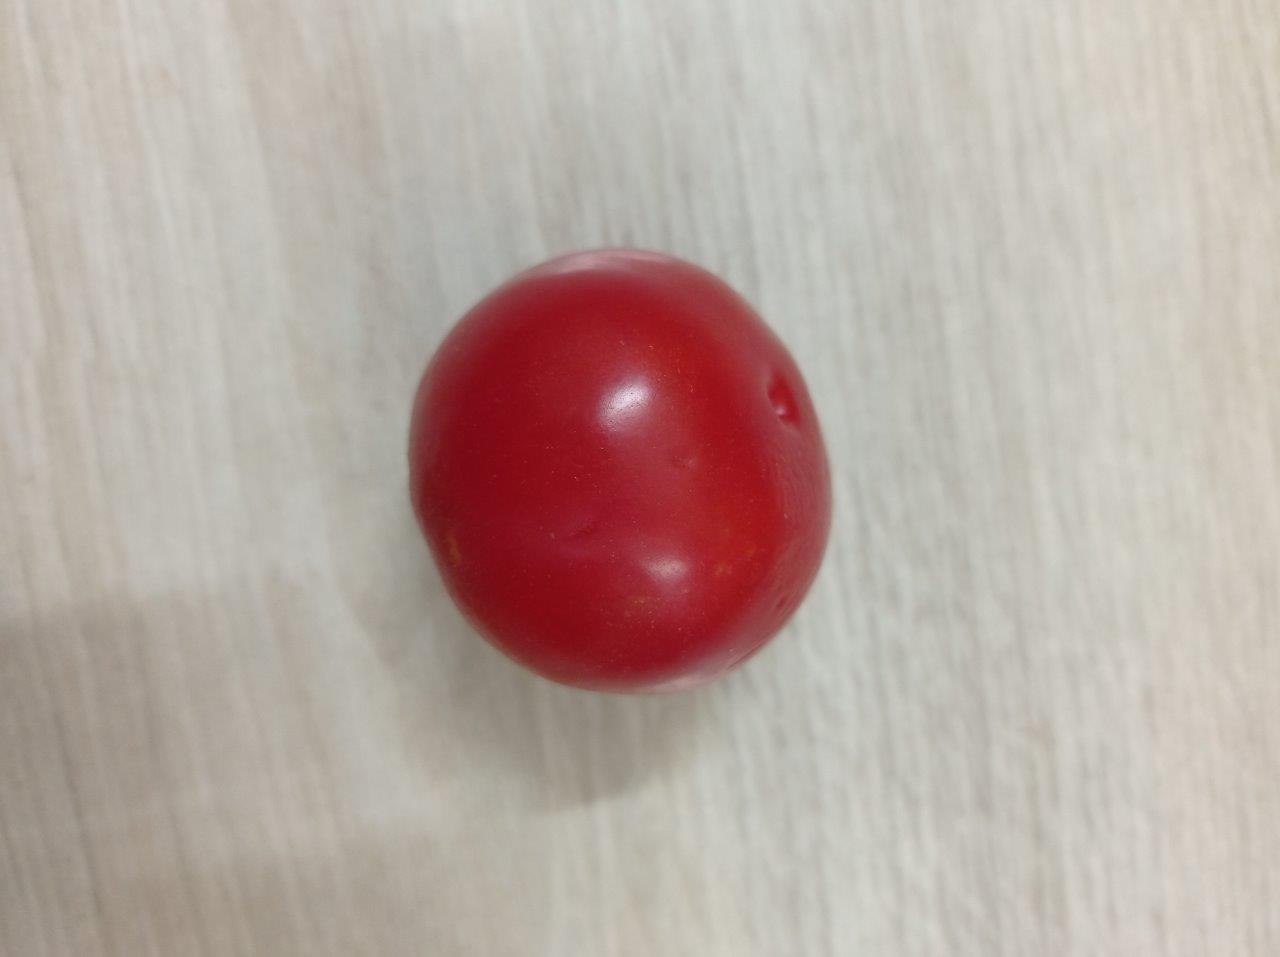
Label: Fresh